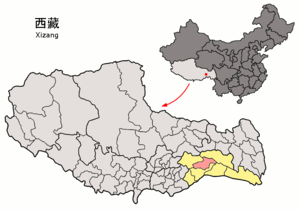
Le district de Bayi est un district administratif de la région autonome du Tibet en Chine. Le village de Bayi, chef-lieu du District, est le centre administratif de la Ville-préfecture de Nyingchi.